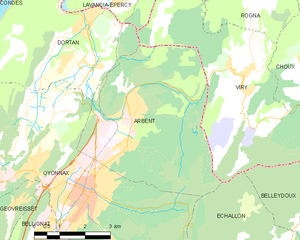
Carte des communes françaises: Arbent